Czechoslovakian Wolfdog

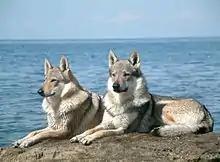
Czechoslovakian Wolfdog pair

The Czechoslovakian Wolfdog is a breed of wolfdog that began as an experiment conducted in Czechoslovakia in 1955 by colonel Jan Hartl together with known and respected cynologist Dr. Heiri Machat. The breed was known as Czech Wolfdog until 1982.